City of Melton

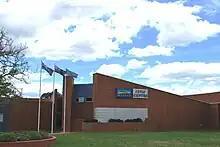
Civic centre

Melton was first incorporated as a district on 16 September 1862, and became a shire on 24 May 1871. Parts of the north and south ridings of the Shire of Braybrook (later City of Sunshine) were annexed to Melton as the Rockbank Riding on 24 May 1916, and this was added to in 1951. Other minor boundary adjustments with Bulla and Keilor occurred in May 1959. The Shire had a total area of .